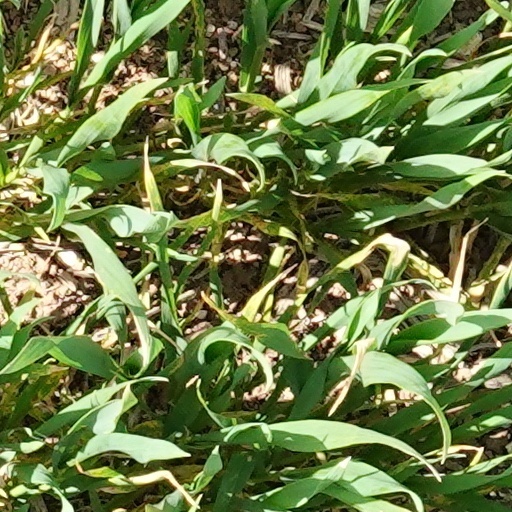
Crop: wheat